Joe Etzel Field

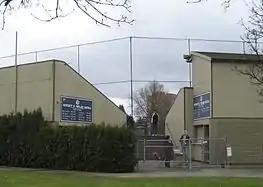
Exterior view of the stadium in xxxx

Joe Etzel Field is a 1,300 seat baseball stadium in Portland, Oregon that is home to the University of Portland Pilots baseball team. Originally named Pilot Field, it was renamed after former coach Joe Etzel in 2004.